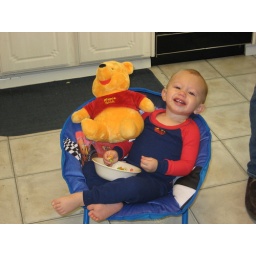
Having a good time, eating fruity cheerios, sitting in his new chair and with Pooh by his side...